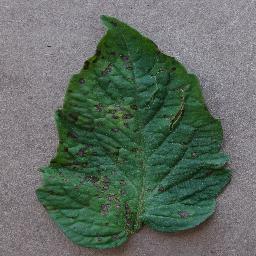
Label: Tomato___Early_blight